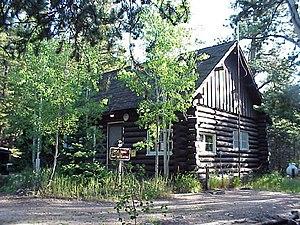
Une station de rangers est un bâtiment construit dans ou à proximité d'une aire protégée pour abriter le personnel en charge de sa préservation. Souvent édifiée selon un style rustique en matériau local, généralement le bois si l'on se trouve à proximité d'une forêt, la station peut servir d'hébergement pour les rangers en poste tout en assurant généralement un accueil du public – chasseurs, randonneurs, etc. – ayant besoin d'être renseigné.
La Wild Basin Ranger Station est une station de rangers du comté de Boulder, au Colorado, dans le centre des États-Unis. Protégée au sein du parc national de Rocky Mountain, elle est inscrite au Registre national des lieux historiques depuis le 29 janvier 1988.